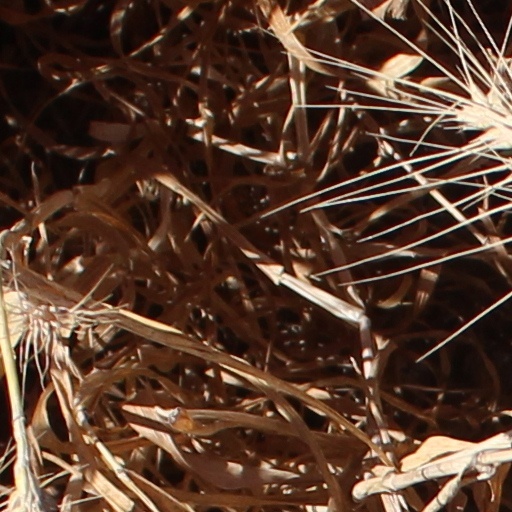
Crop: wheat